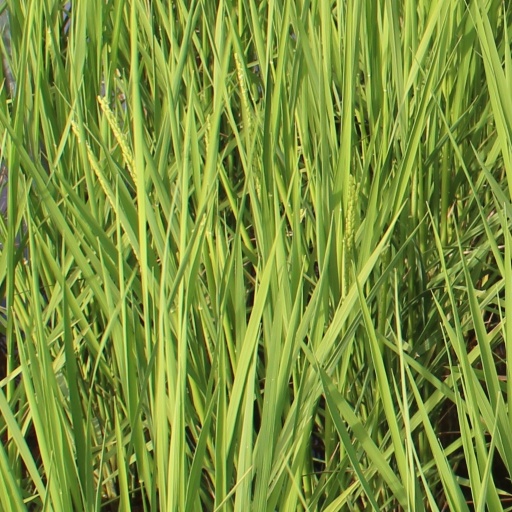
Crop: rice